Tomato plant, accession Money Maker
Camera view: vertical (180 deg); turntable rotation: 90 degrees
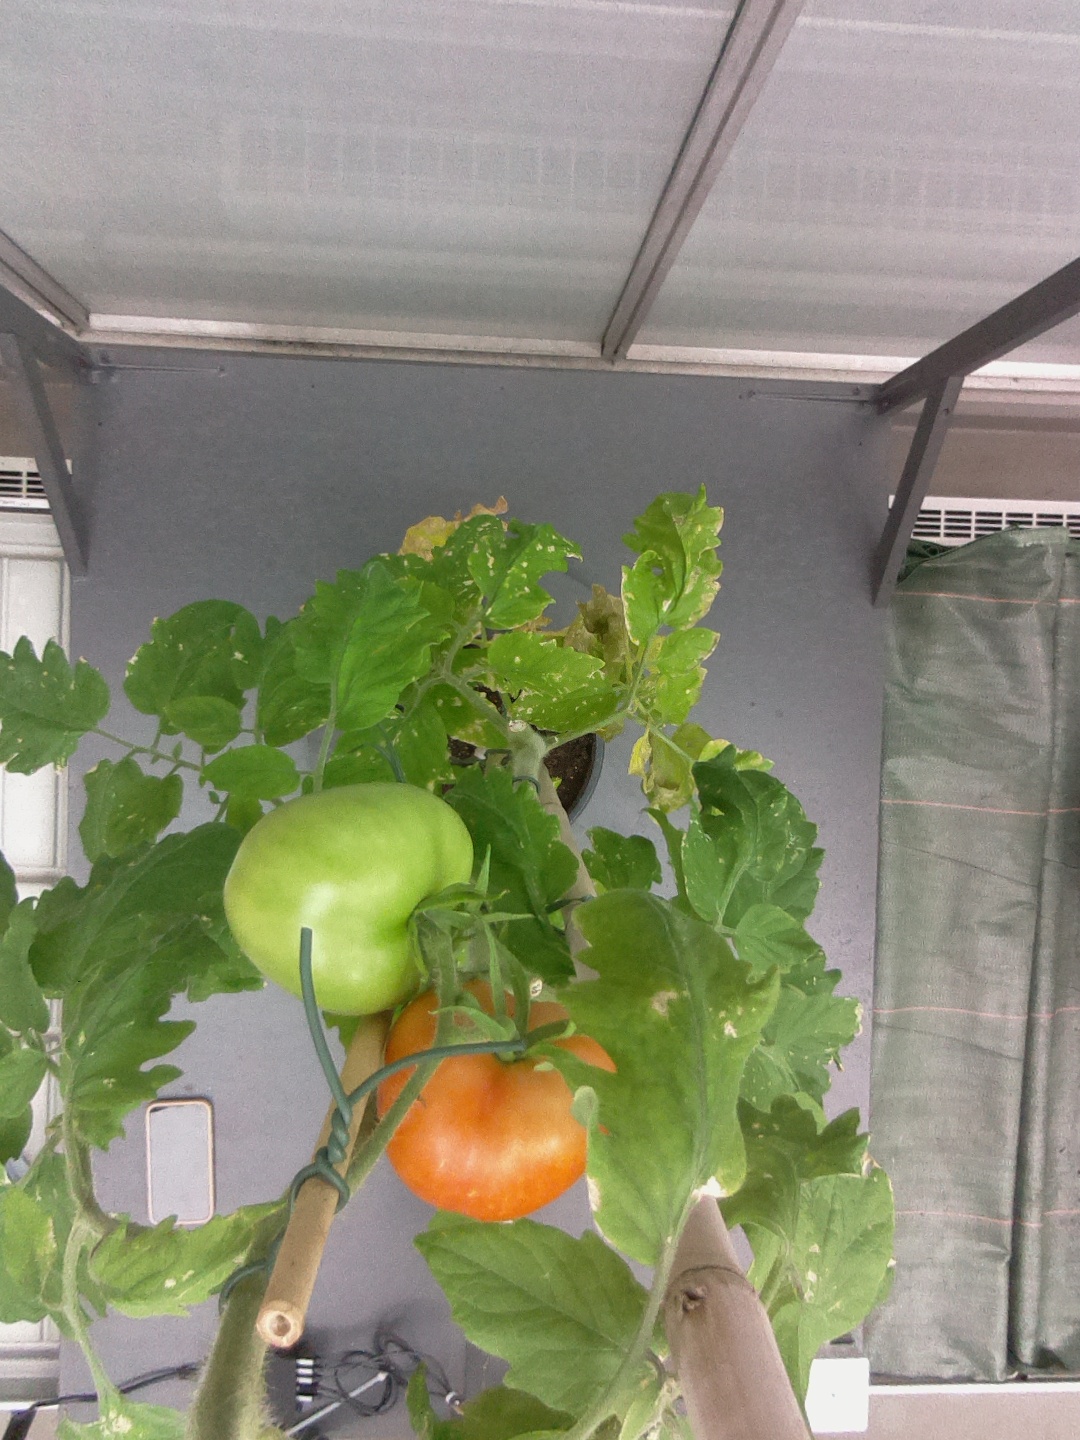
BBCH growth stage 82: 20%-30% of fruits show typical fully ripe color